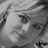
Emotion: happy